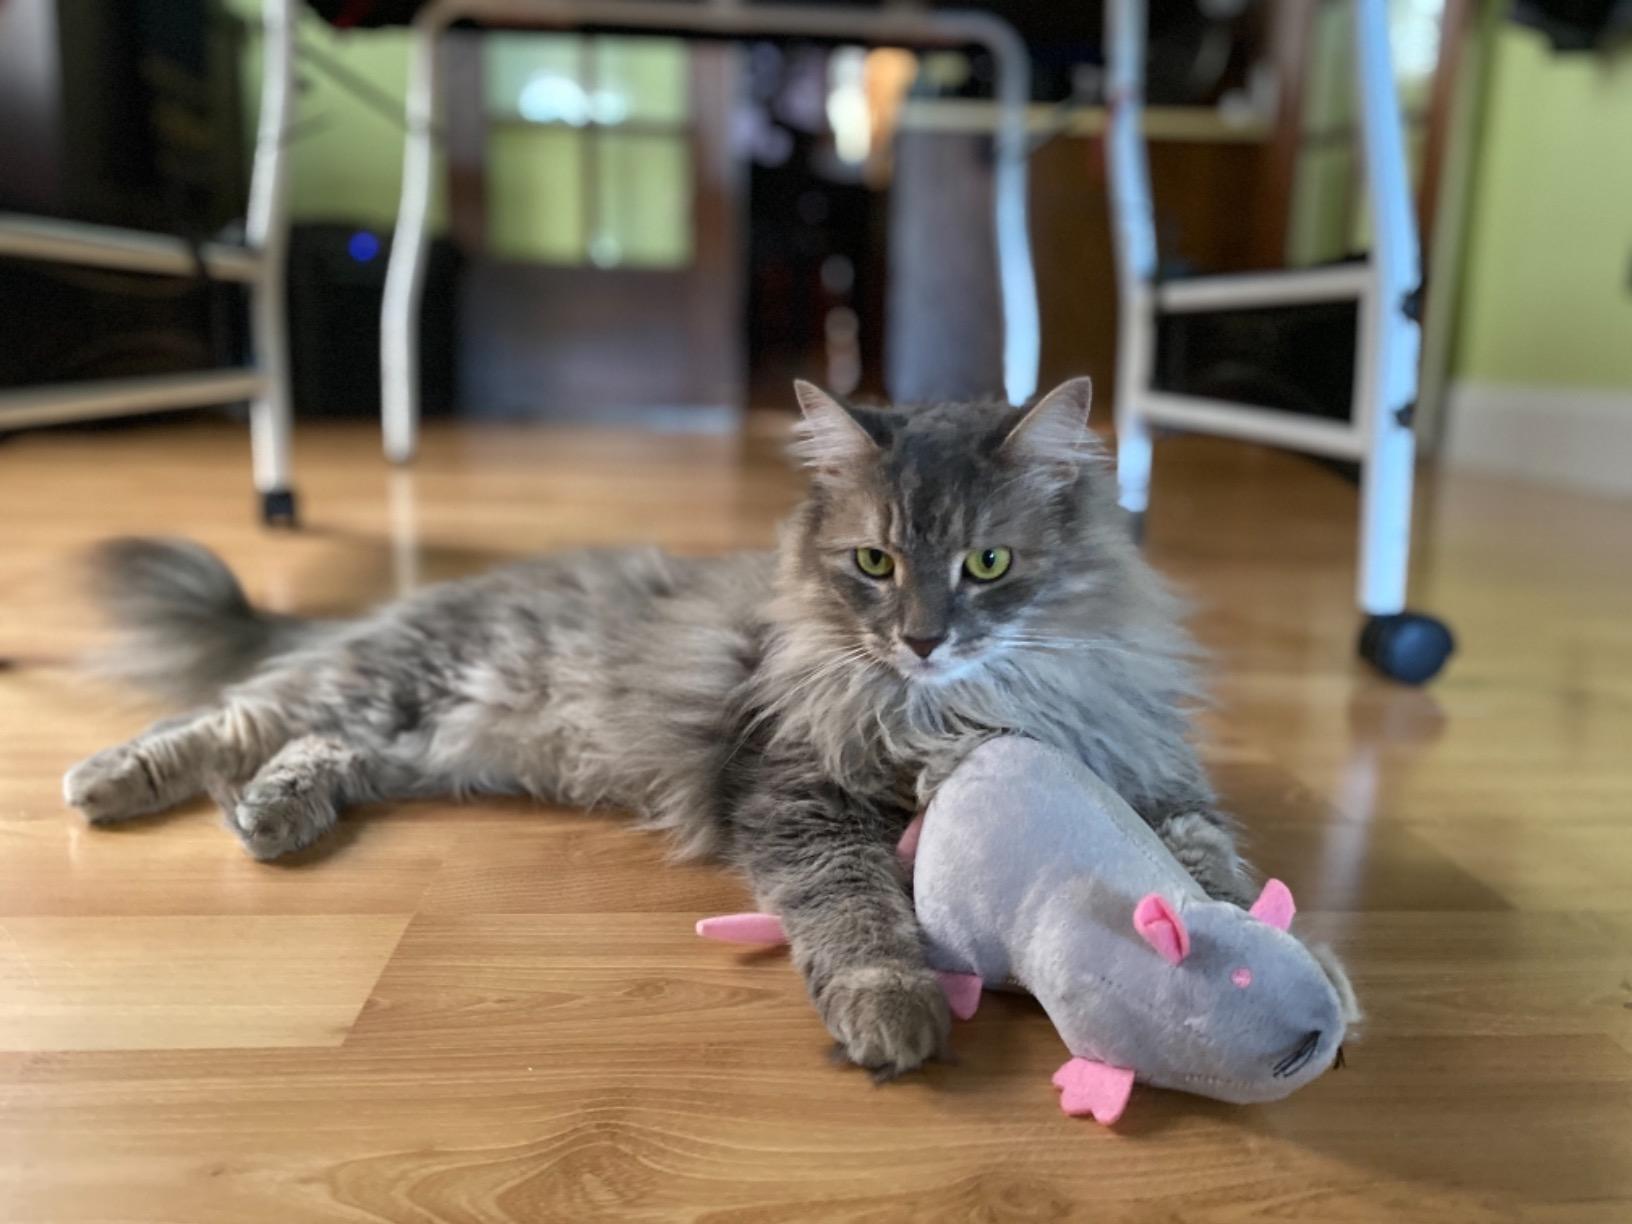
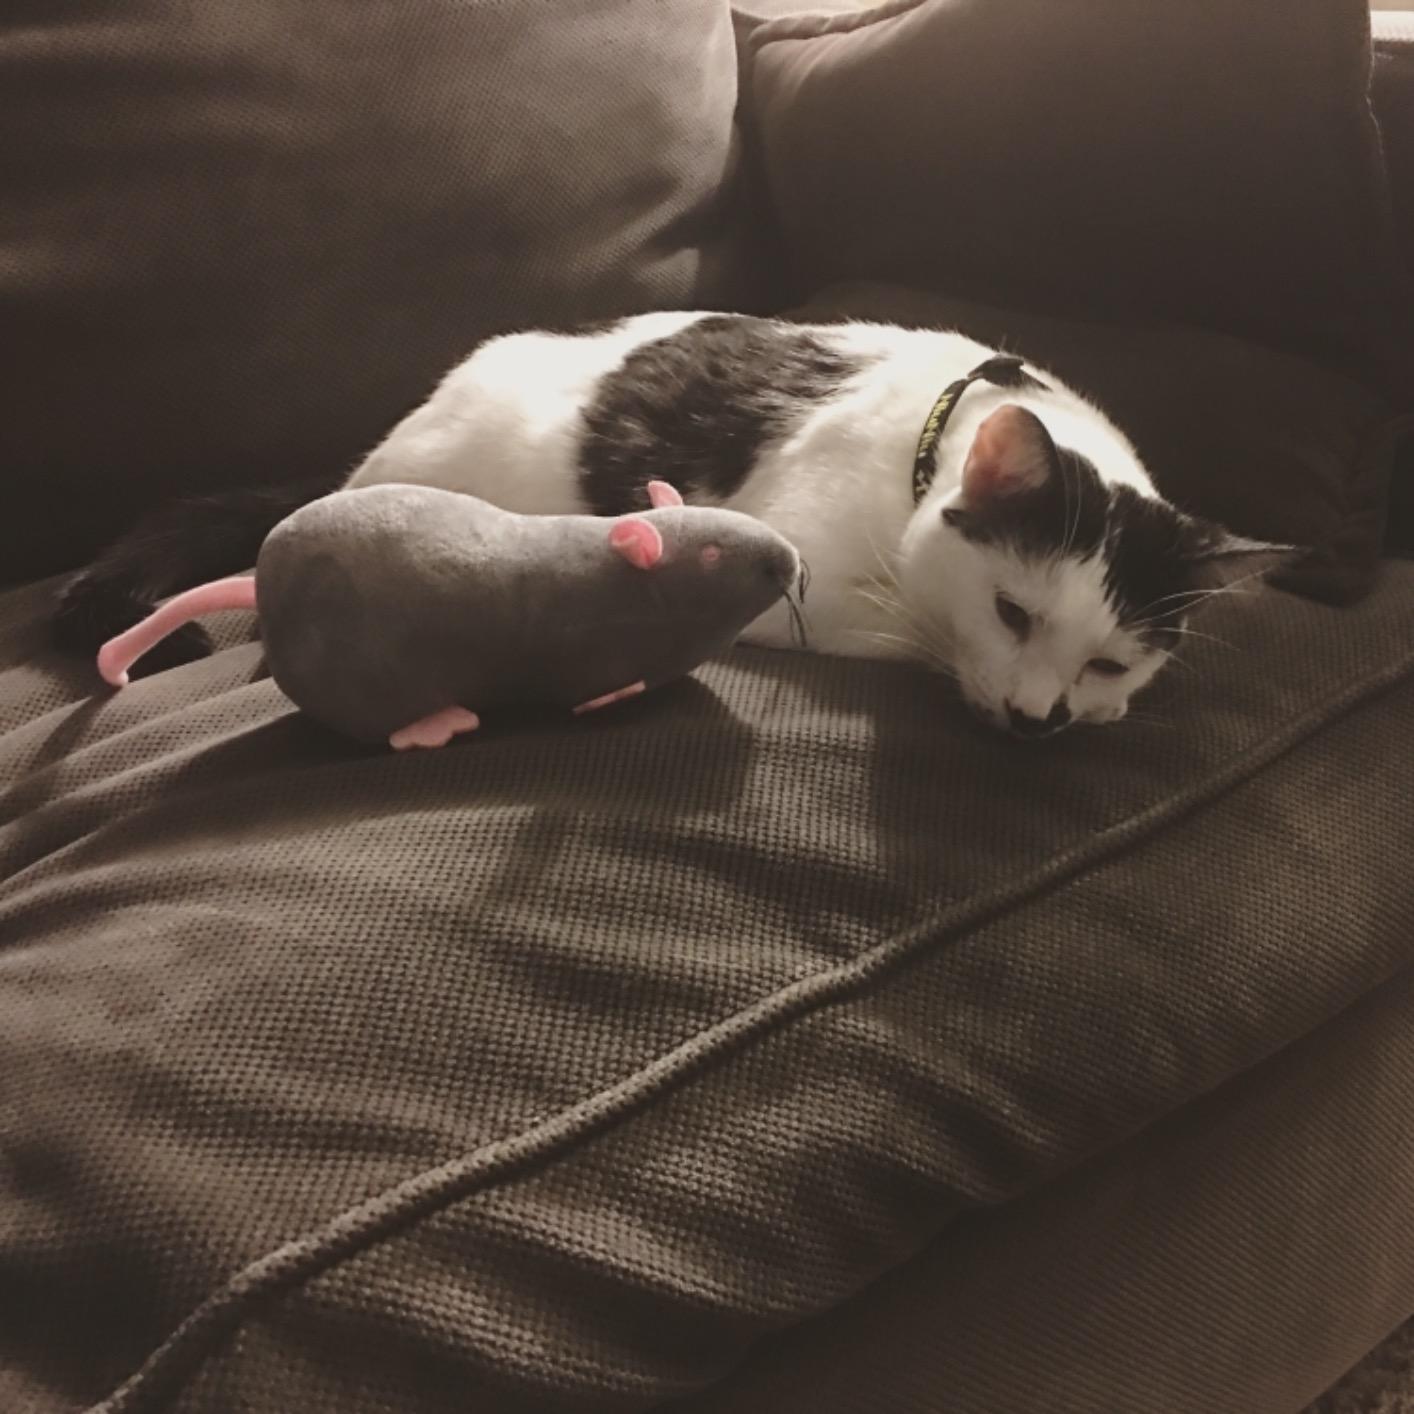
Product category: items_toy
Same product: yes